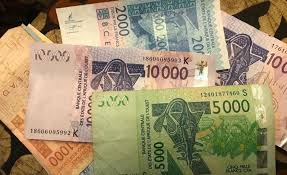
Nataal bii de gis naa ci ay billet 10000 billet 5000 billet 2000 billet 1000 gis naa ko ci. Xam naa ni daal xaalisub suñum réew la xaalisu bu CEDEAO la, moom de laa fi gis wax dëgg Yàlla.